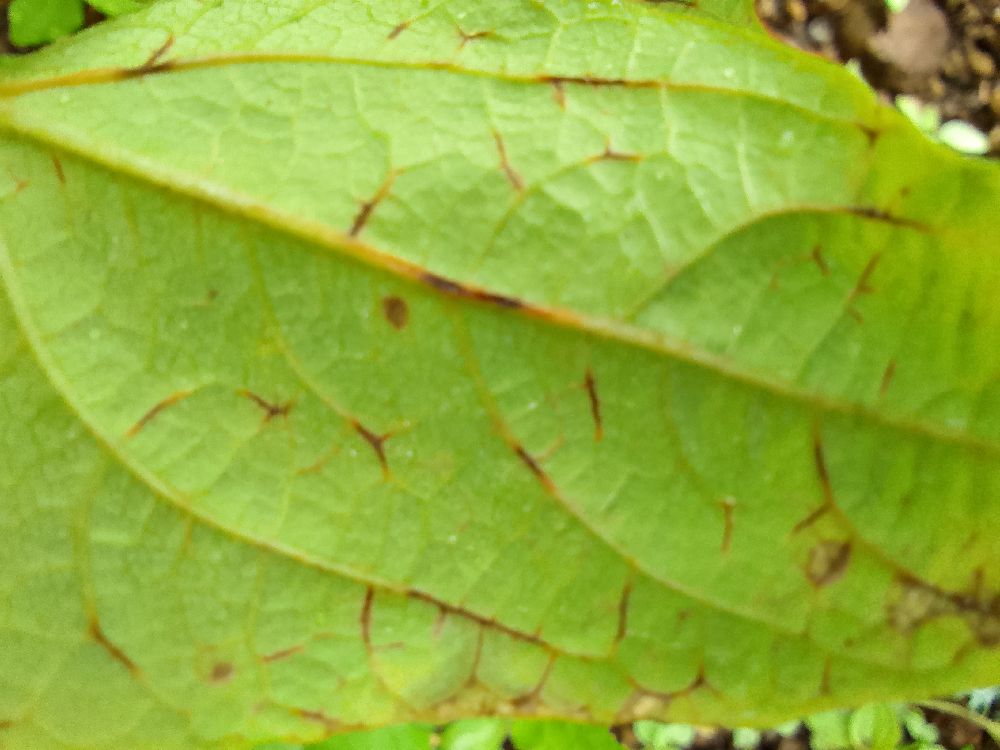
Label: anthracnose